Convoi des 31000

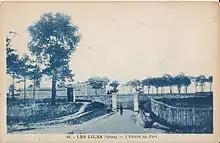
The entrance to Fort Romainville during the interwar period

Those waiting to be deported were imprisoned at Fort Romainville, a former prison which was commandeered by Nazi forces in 1940 for use as a transit camp. One of the first women in the convoy to arrive at the camp was Maria Alonso, a Spaniard, who was arrested for providing a mimeograph machine to resistance fighters. Alonso was appointed head of the Women's Section. Ten days later, she was joined by the young women involved in printing and distributing communist propaganda under Arthur Tintelin. They included Madeleine Doiret, Jacqueline Quatremaire, Lucienne Thevenin, Jeanne Serre and Vittoria Daubeuf. On 24 August, the women caught during the Politzer-Pican-Dallidet raid in Paris arrived, including Madeleine Dissoubray, Marie-Claude Vaillant-Couturier, Danielle Casanova, Charlotte Delbo and Madeleine Passot, as well as a young girl of sixteen, Rosa Floch, arrested for having written “Vive les Anglais” on the wall of her school.